Željko Komšić

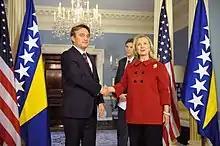
Komšić meeting with U.S. Secretary of State Hillary Clinton in Washington, 13 December 2011

In May 2008, the Bosniak Member of the Presidency at the time, Haris Silajdžić, stated during his visit to Washington, D.C. that there is only one language in Bosnia and Herzegovina and that it goes by three names. His statement created negative reactions from Croat political parties and, at the time, Prime Minister of Republika Srpska, Milorad Dodik. Komšić replied to Silajdžić that he is not the one who will decide how many languages are being spoken in Bosnia and Herzegovina.